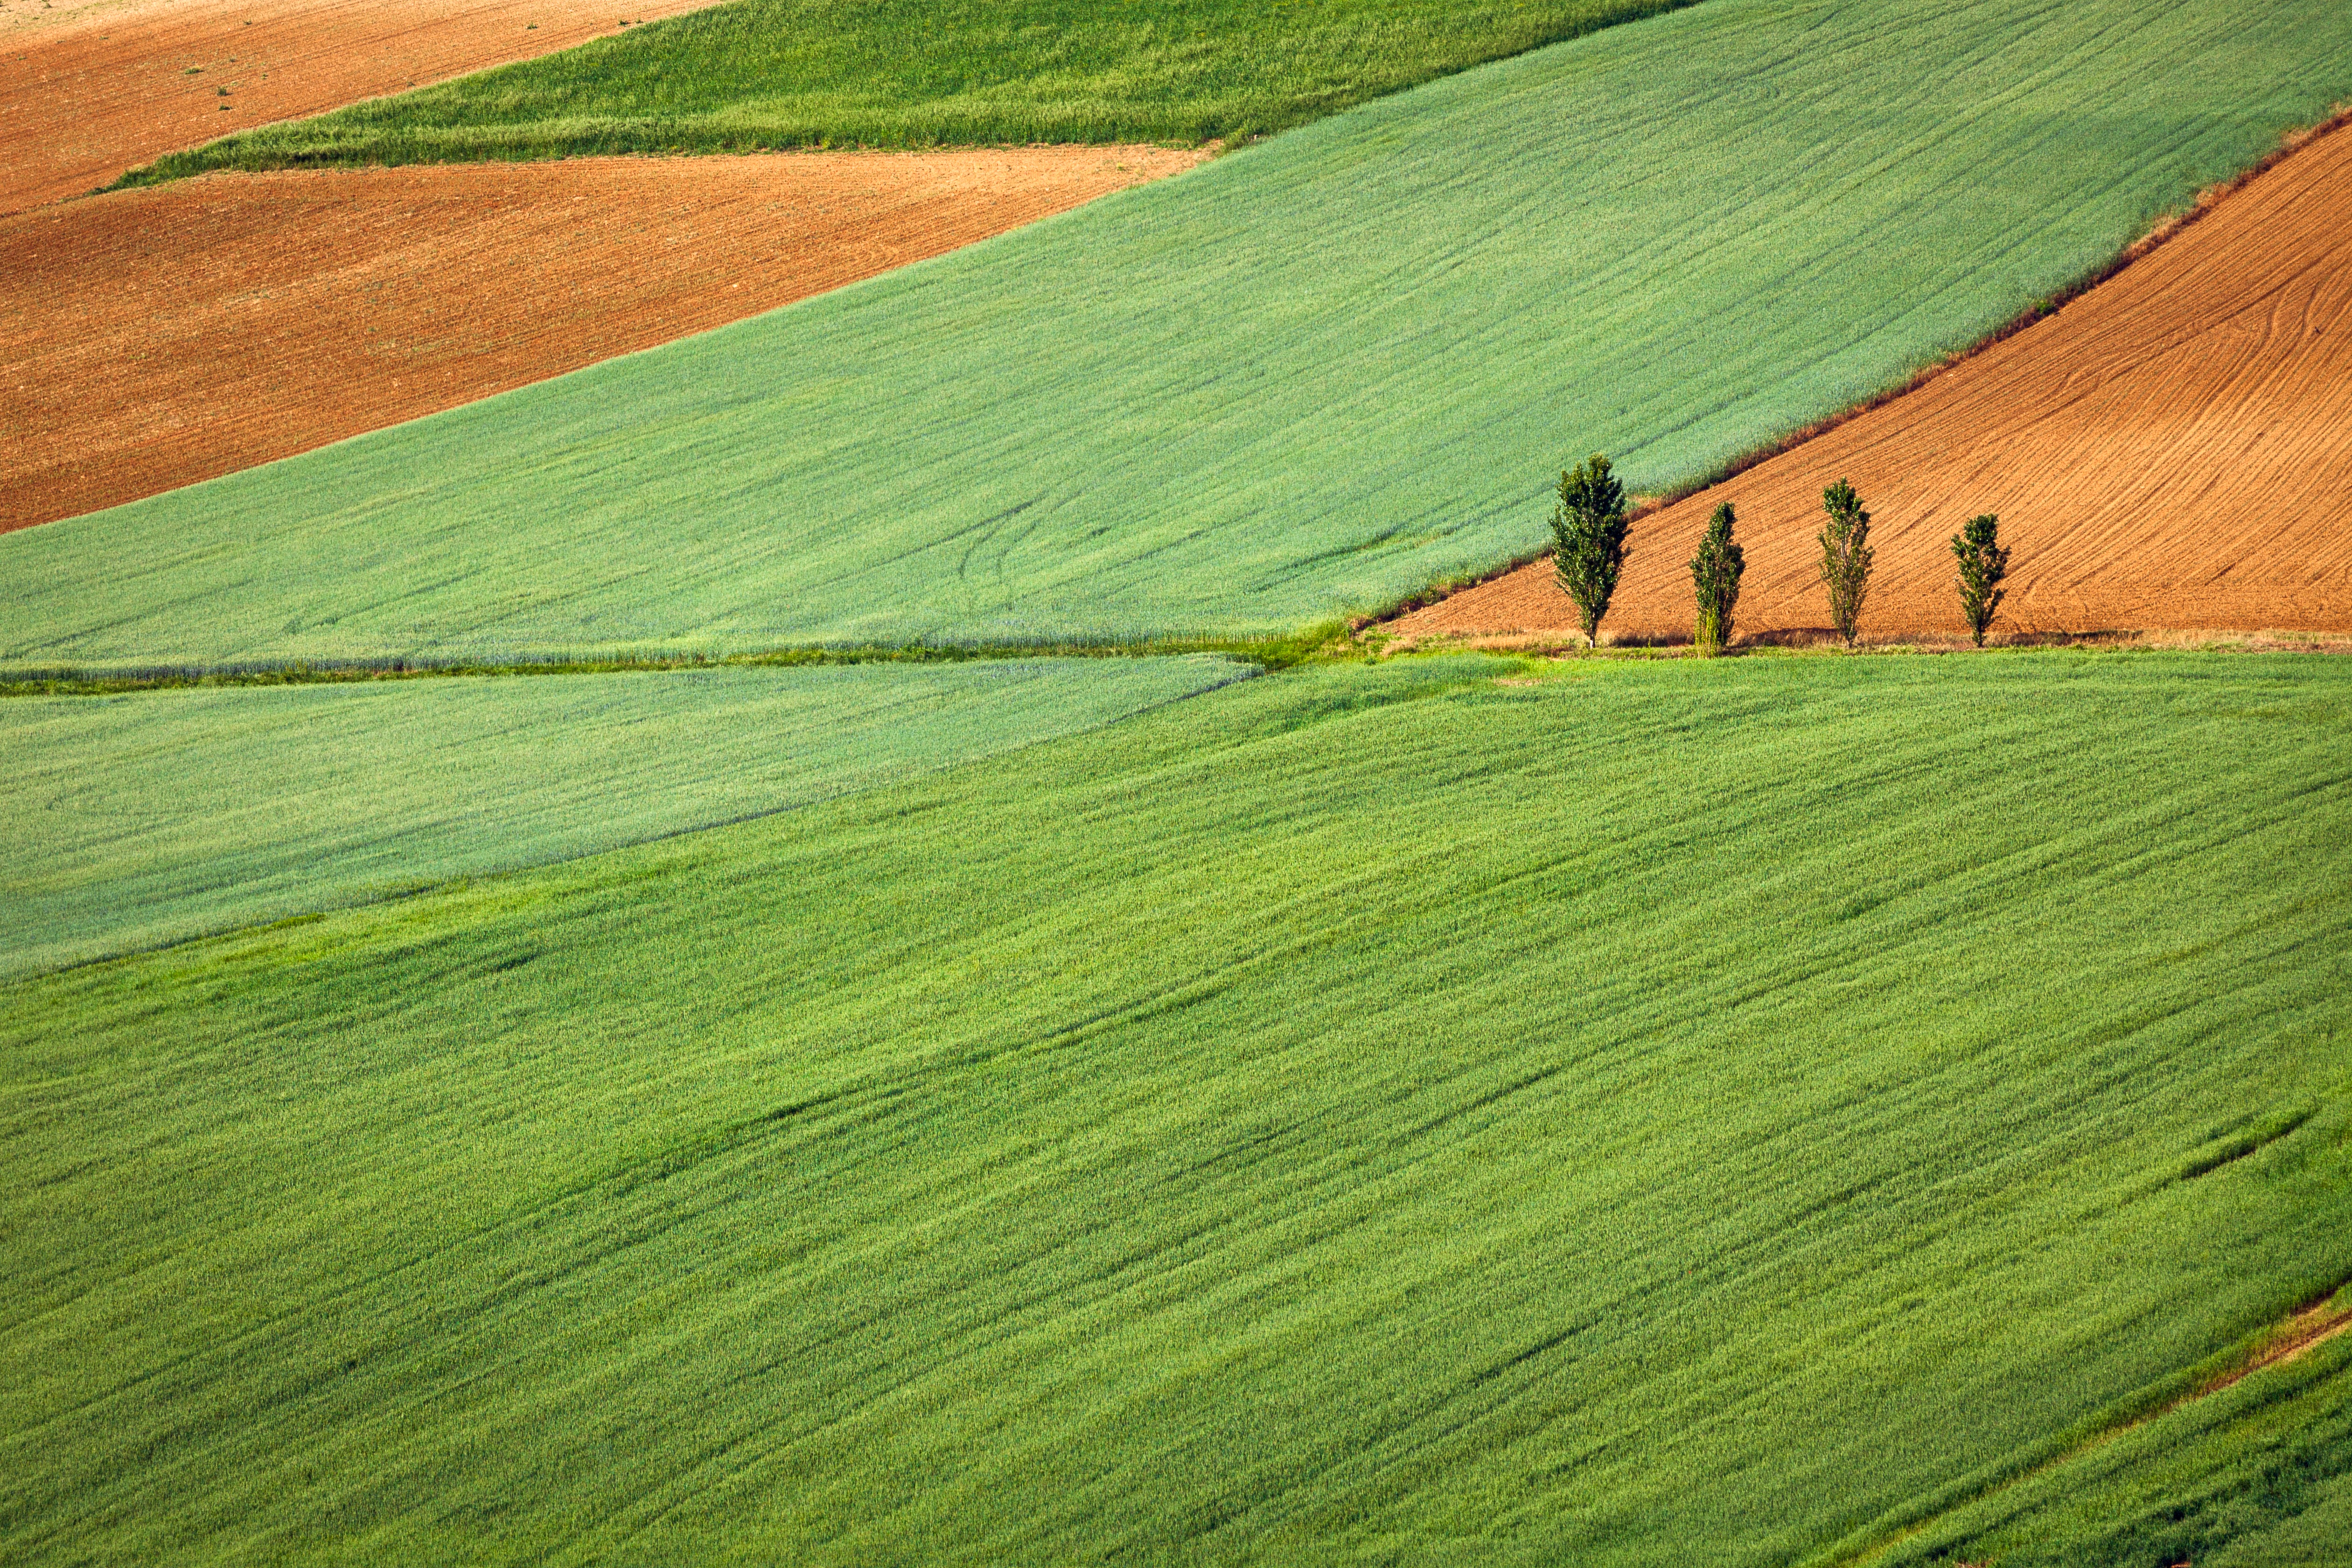
landscape, tree, grass, plant, field, lawn, meadow, prairie, hill, rural, green, crop, pasture, soil, agriculture, plain, grassland, plateau, rural area, paddy field, grass family, sport venue